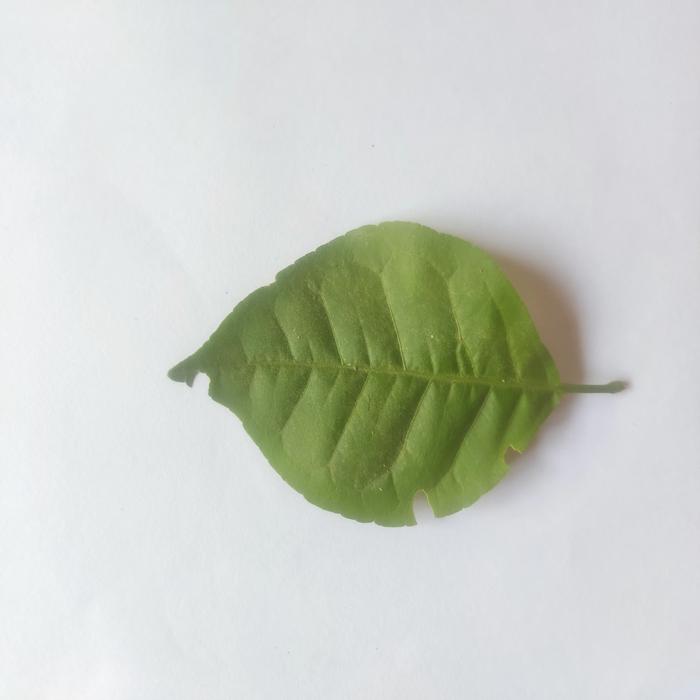
Crop: Aegle Marmelos
Leaf condition: Healthy_Leaf